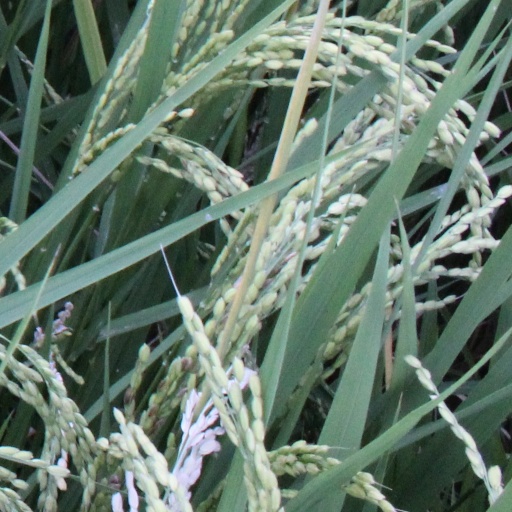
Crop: rice